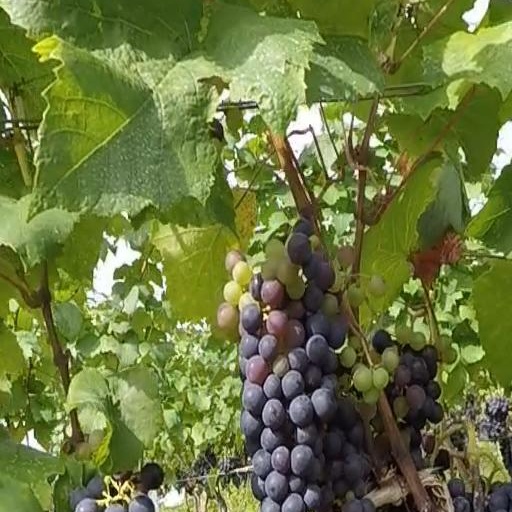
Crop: grape